The Athelstan Club

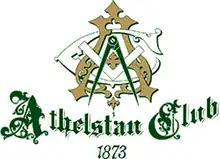
Athelstan Club Logo

The Athelstan Club is the eighth-oldest gentlemen's city club in the Southern United States, after The Oglethorpe Club (1870) and before The Louisiana Club (1877), offering the facilities of a traditional gentlemen's city clubregular hours, paid staff, a bar, a dining room, lodging roomsthat are associated with the English model of city clubs in the St. James's district of London. It is the oldest remaining gentlemen's club in Mobile after The Manassas Club closed prior to The Great Depression.